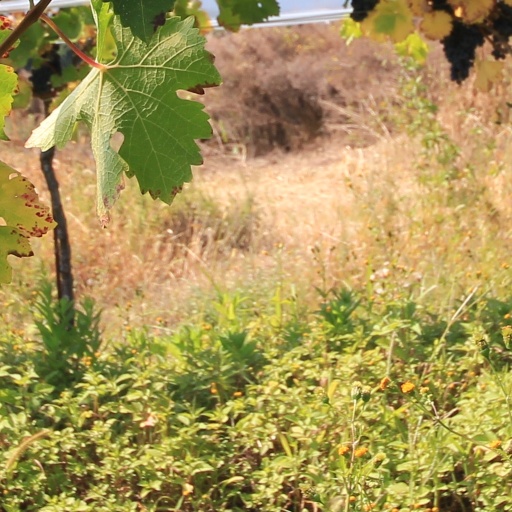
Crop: grape